Thunchaththu Ezhuthachan

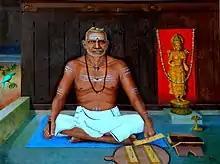
A modern (2013) representation of Ezhuthachan by artist R. G. V.

Thunchaththu Ramanujan Ezhuthachan ("fl." 16th century) was a Malayalam devotional poet, translator and linguist. He was one of the prāchīna kavithrayam (old triad) of Malayalam literature, the other two being Kunchan Nambiar and Cherusseri. He has been called the "Father of Modern Malayalam Literature", and the "Primal Poet in Malayalam". He was one of the pioneers of a major shift in Kerala's literary culture (the domesticated religious textuality associated with the Bhakti movement). His work is published and read far more than that of any of his contemporaries or predecessors in Kerala.